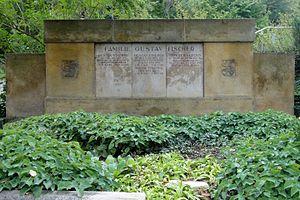
Gustav Fischer est un libraire et éditeur allemand, fondateur à Iéna du Gustav Fischer Verlag.